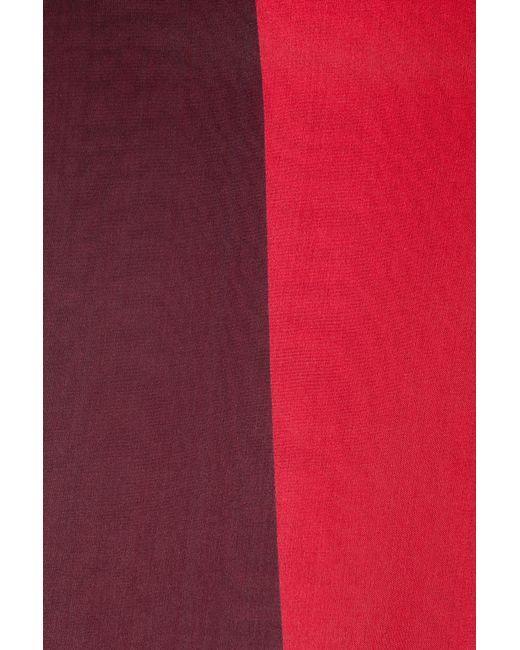
Roter und burgunderfarbener feiner Teppich